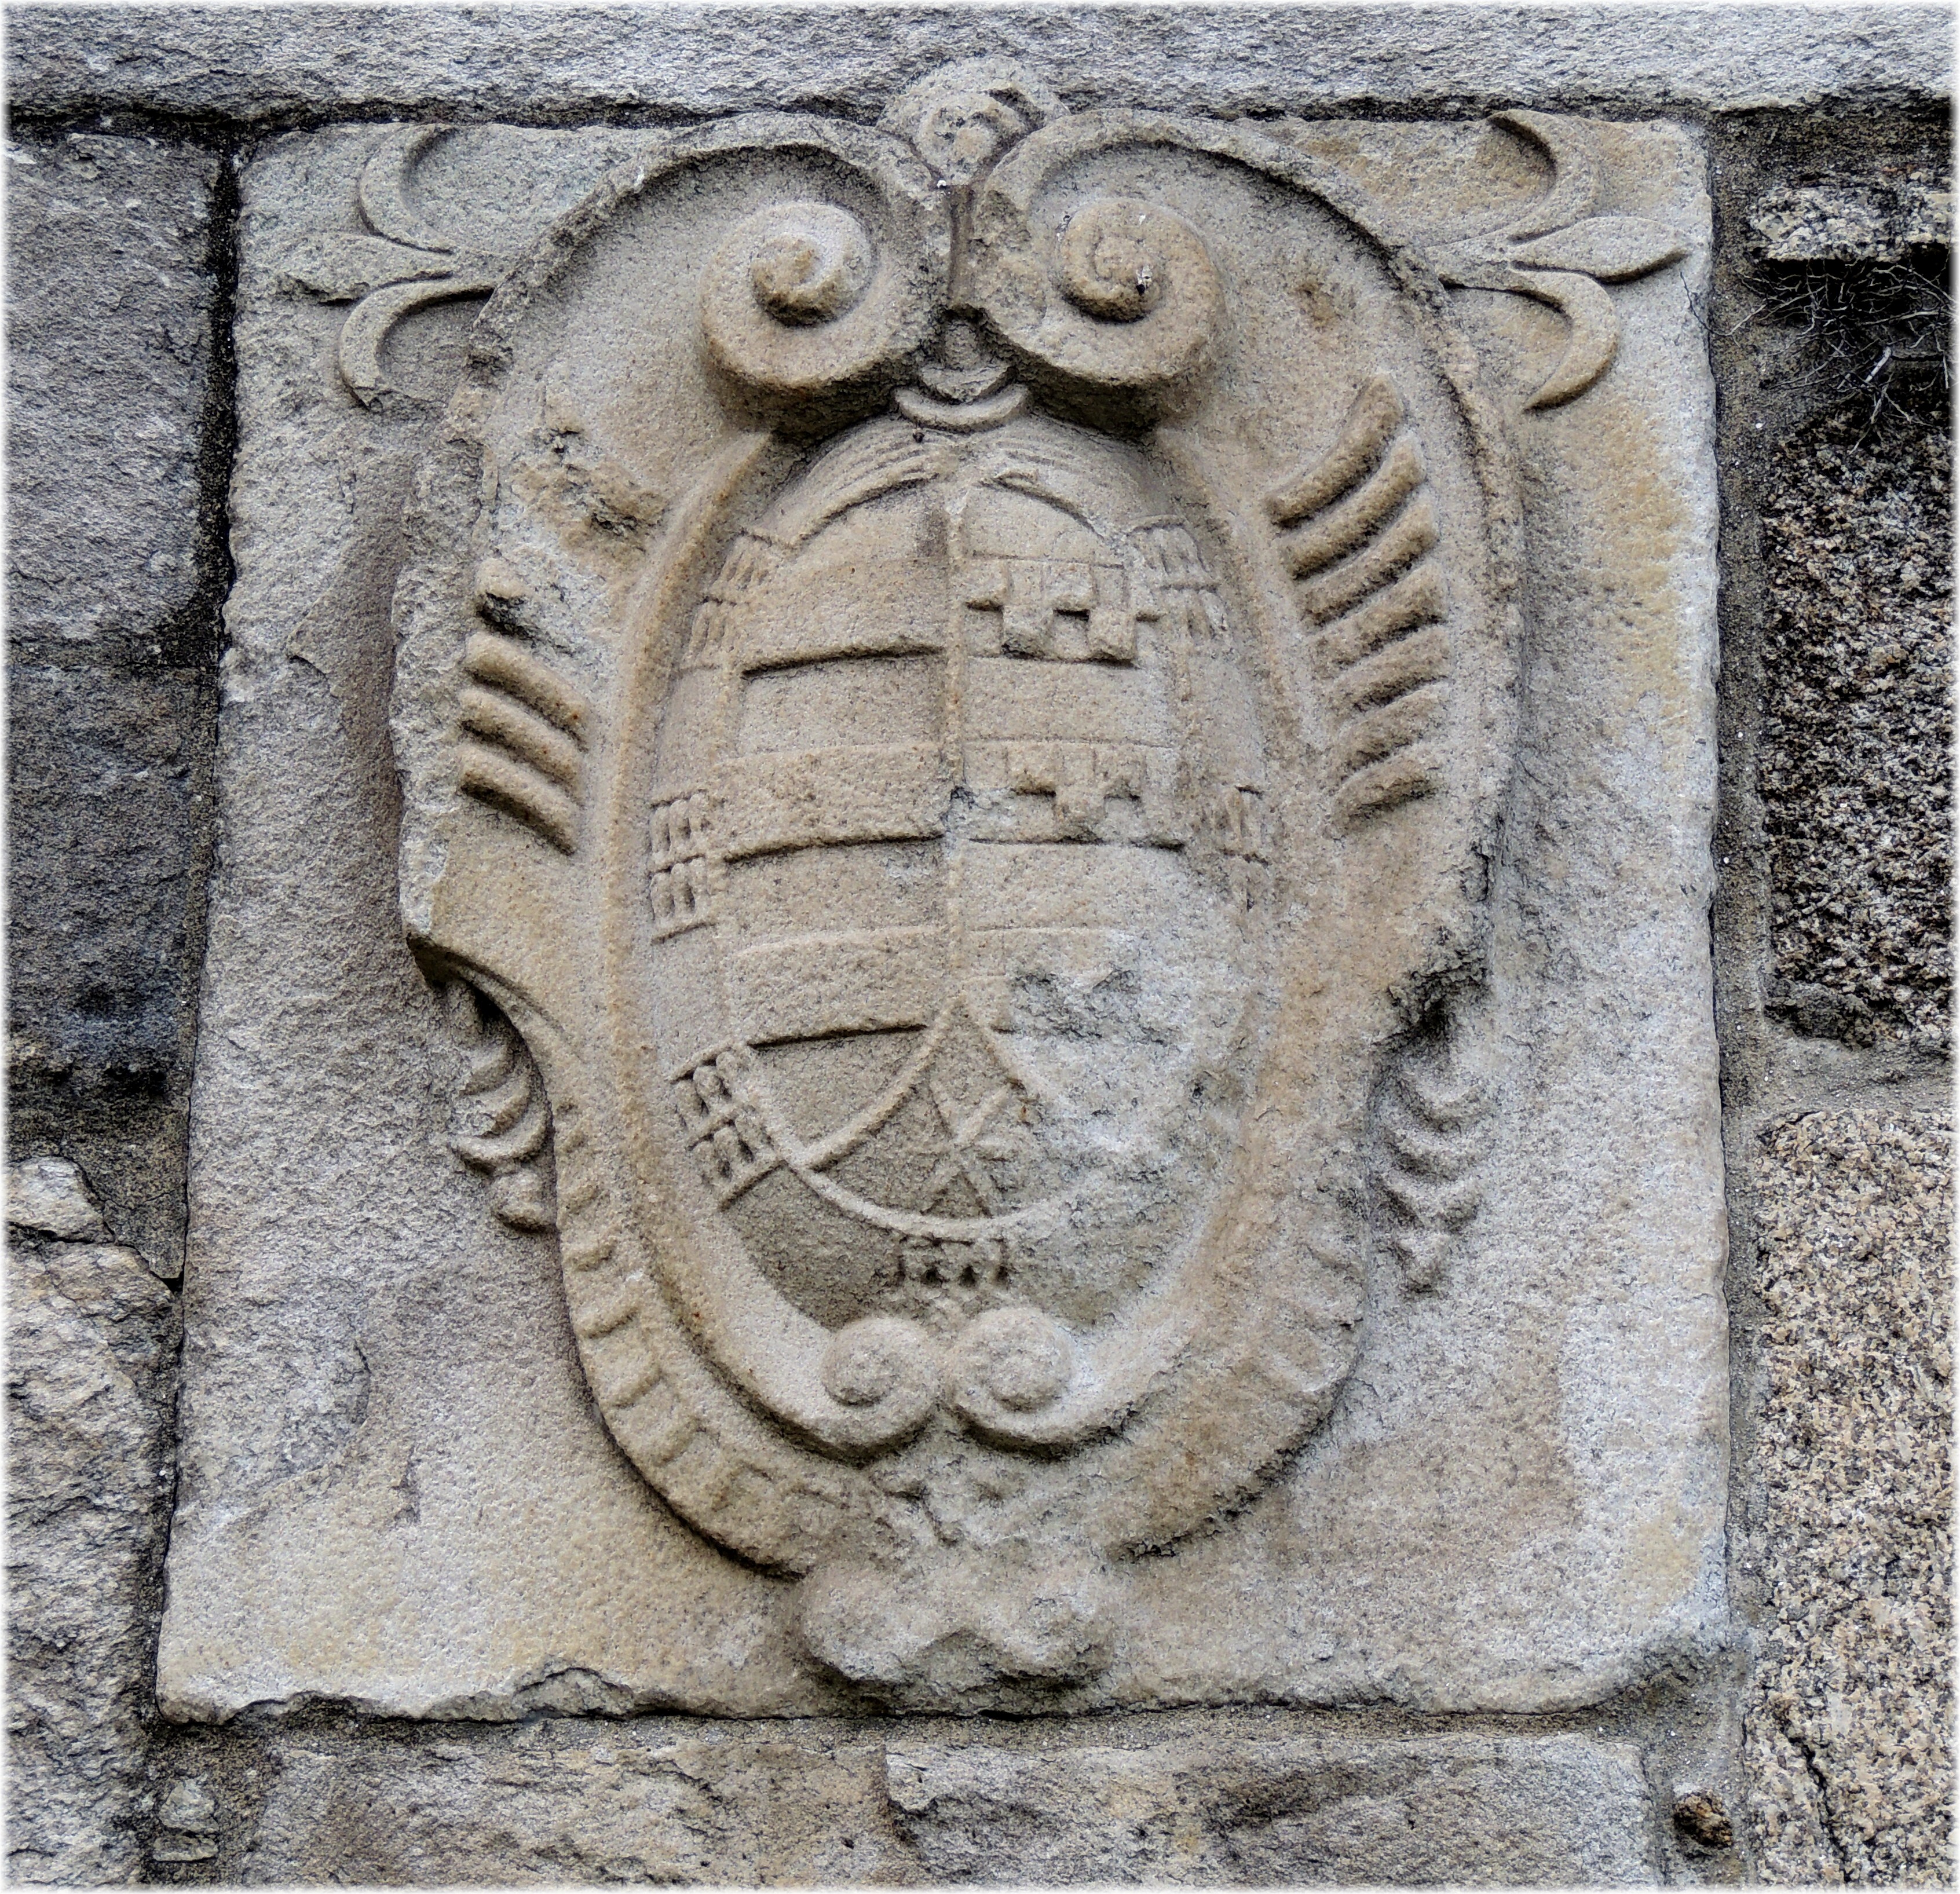
rock, structure, monument, europe, statue, column, sculpture, art, spain, espagne, temple, europa, espaa, galicia, piedra, history, muralla, heraldica, acorua, lacorua, carving, pedra, relief, corua, galiza, corunna, galice, escudos, stele, archaeological site, stone carving, ancient history